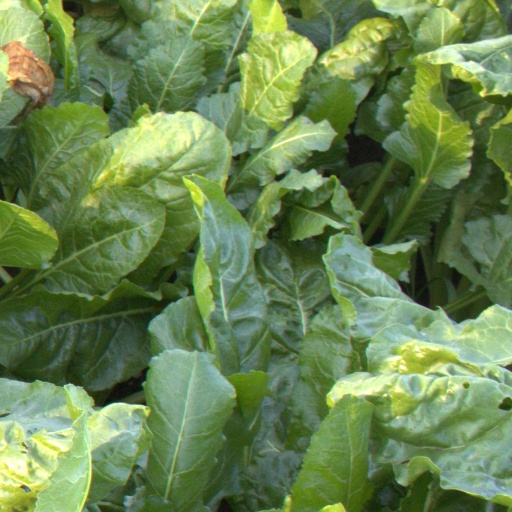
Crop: sugar beet